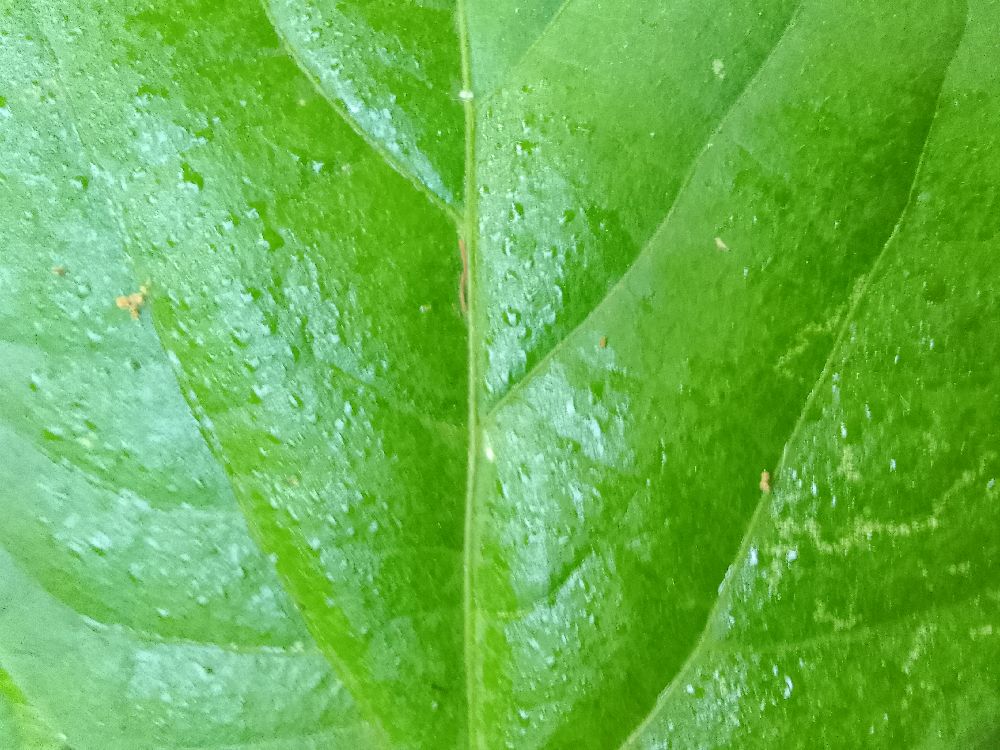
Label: healthy